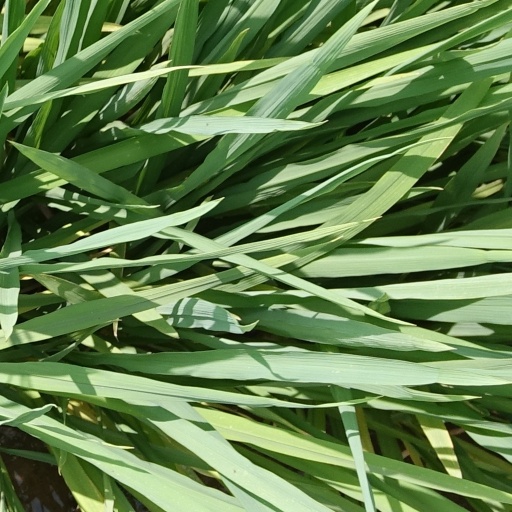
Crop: rice